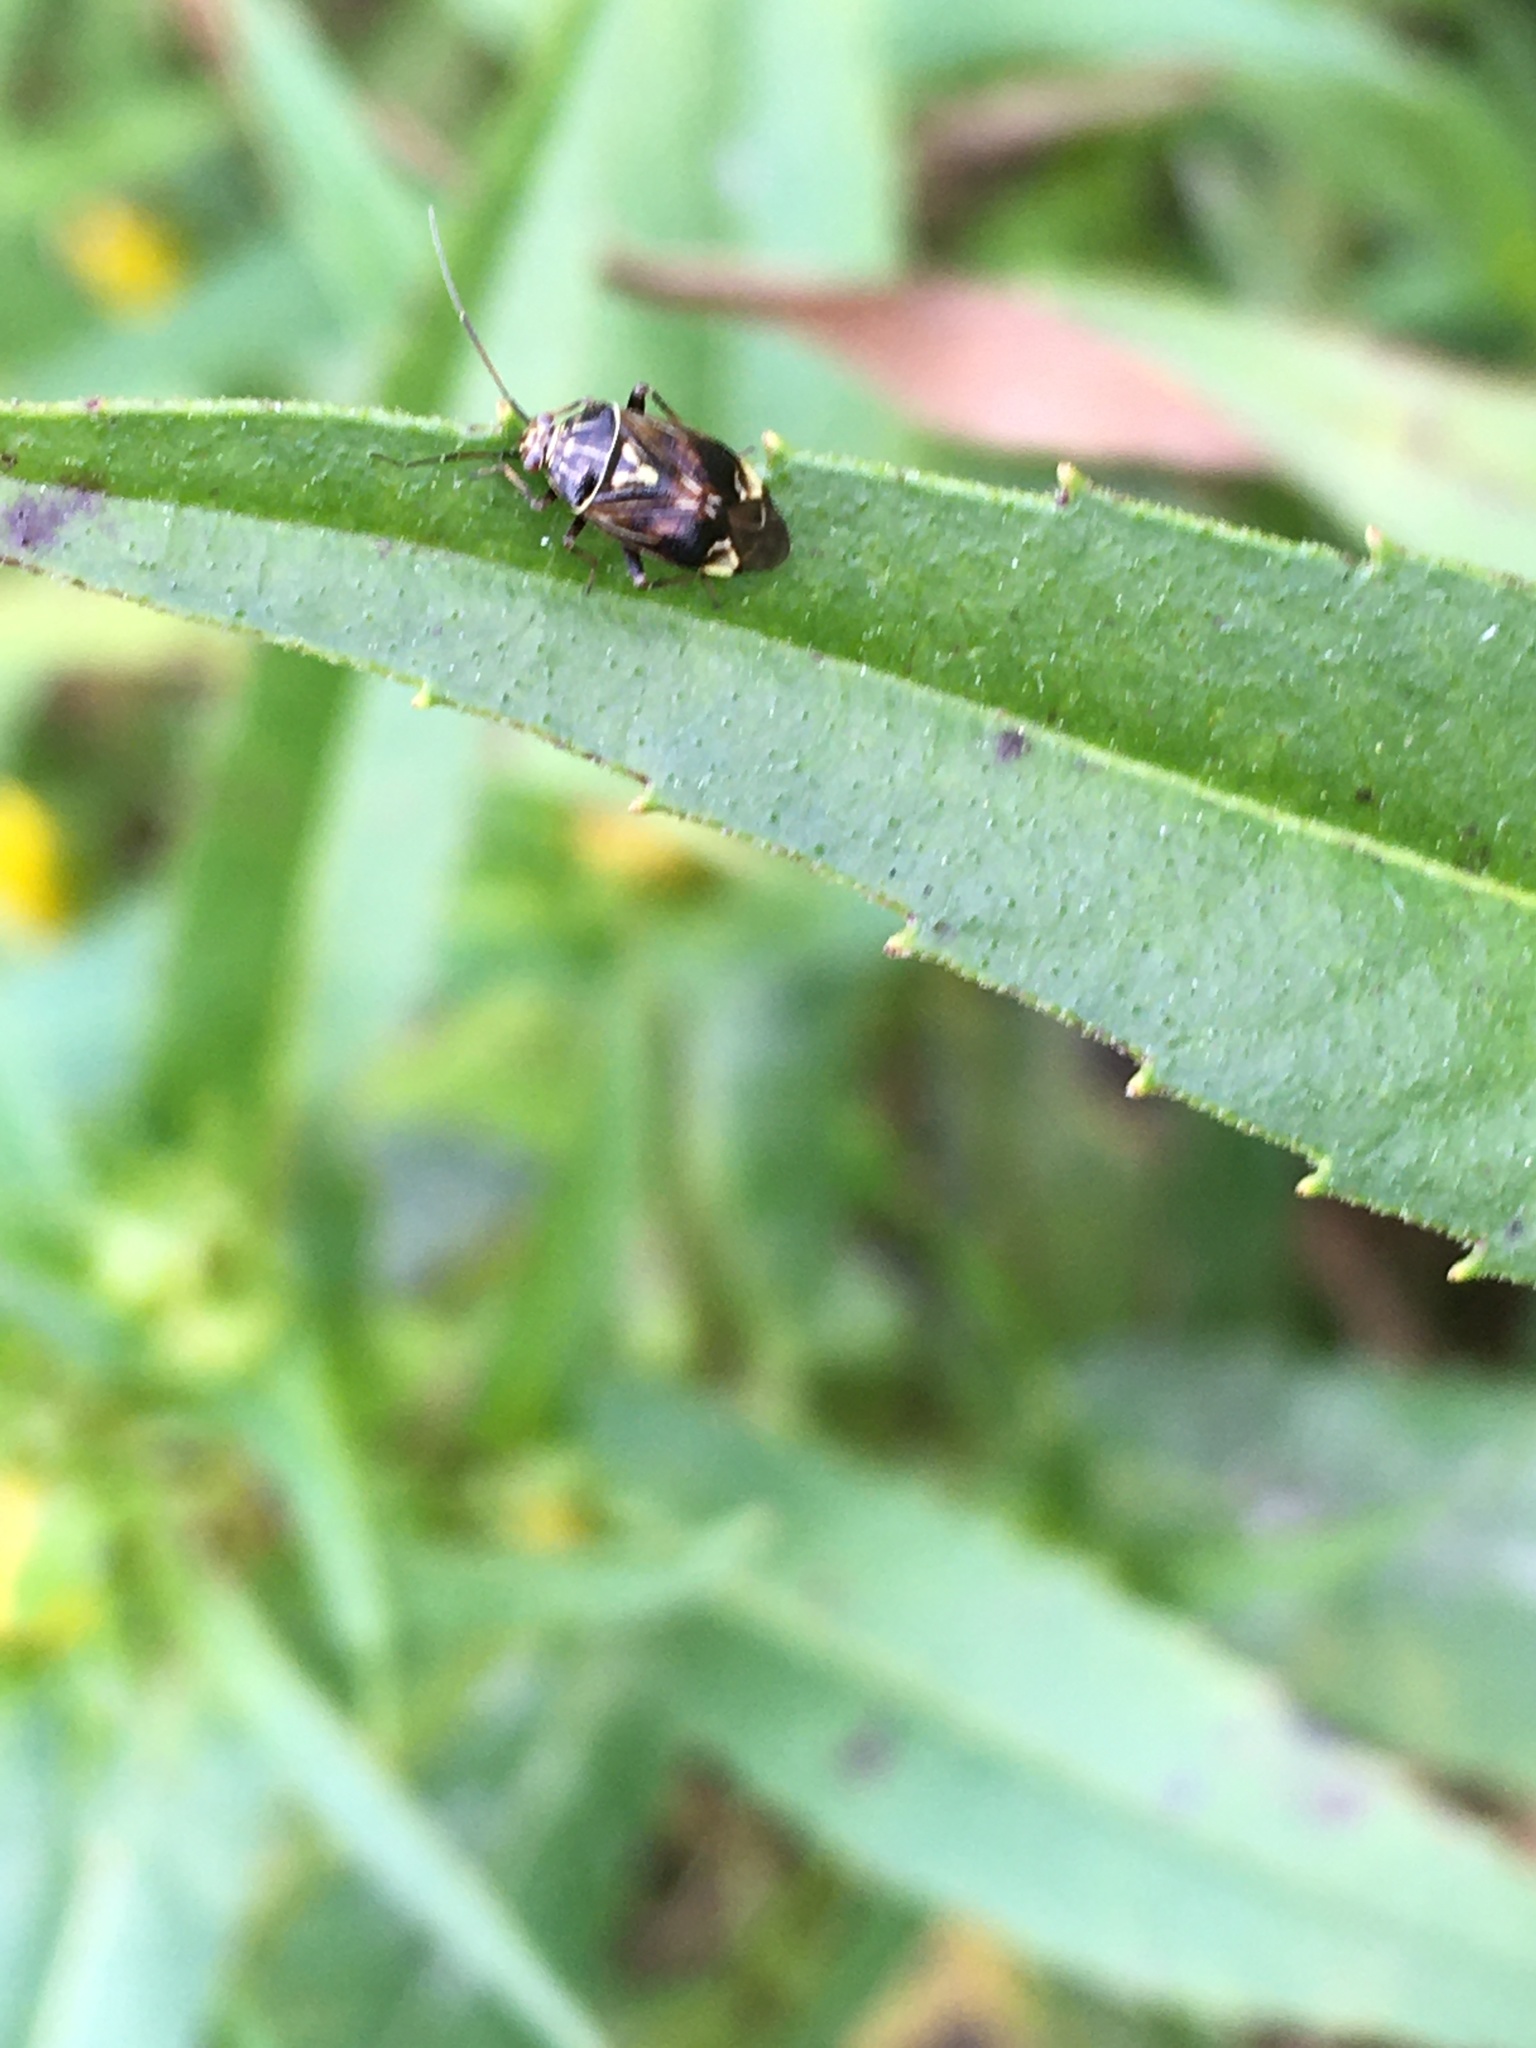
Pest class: lygus_bug